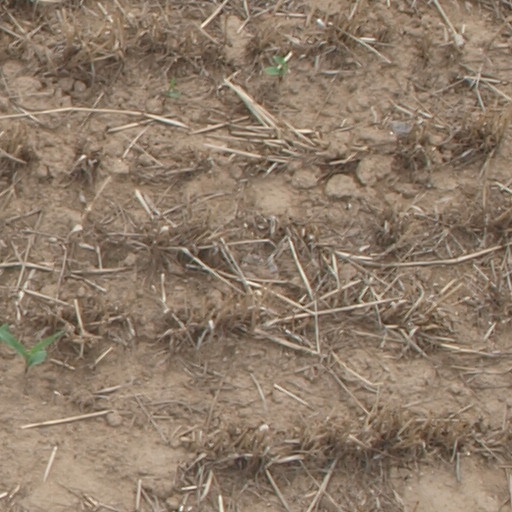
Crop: maize; corn